Submarines of the Imperial Japanese Navy

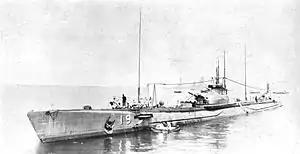
Type KD3b submarine "I-56" (later ).

The ("I-156"-class) submarines were similar to the Type KD3a but were 16 inches longer and had a different bow shape.